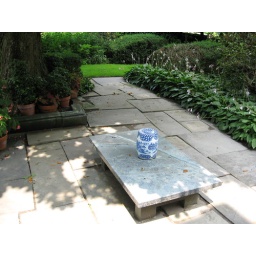
Low stone table displays a blue and white Chinese vase. Hostas in bloom line a shady edge of the stone terrace